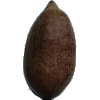
Label: nut_pecan